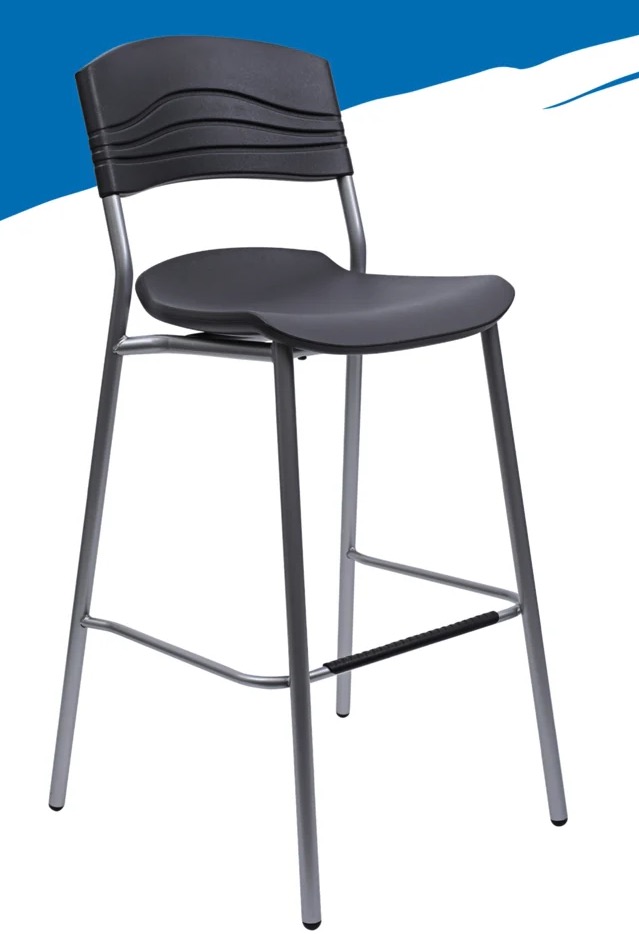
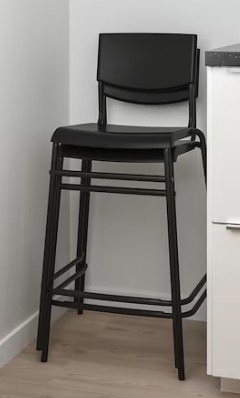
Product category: stool
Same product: no